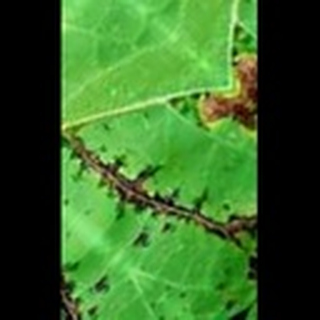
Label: cotton_bacterial_blight